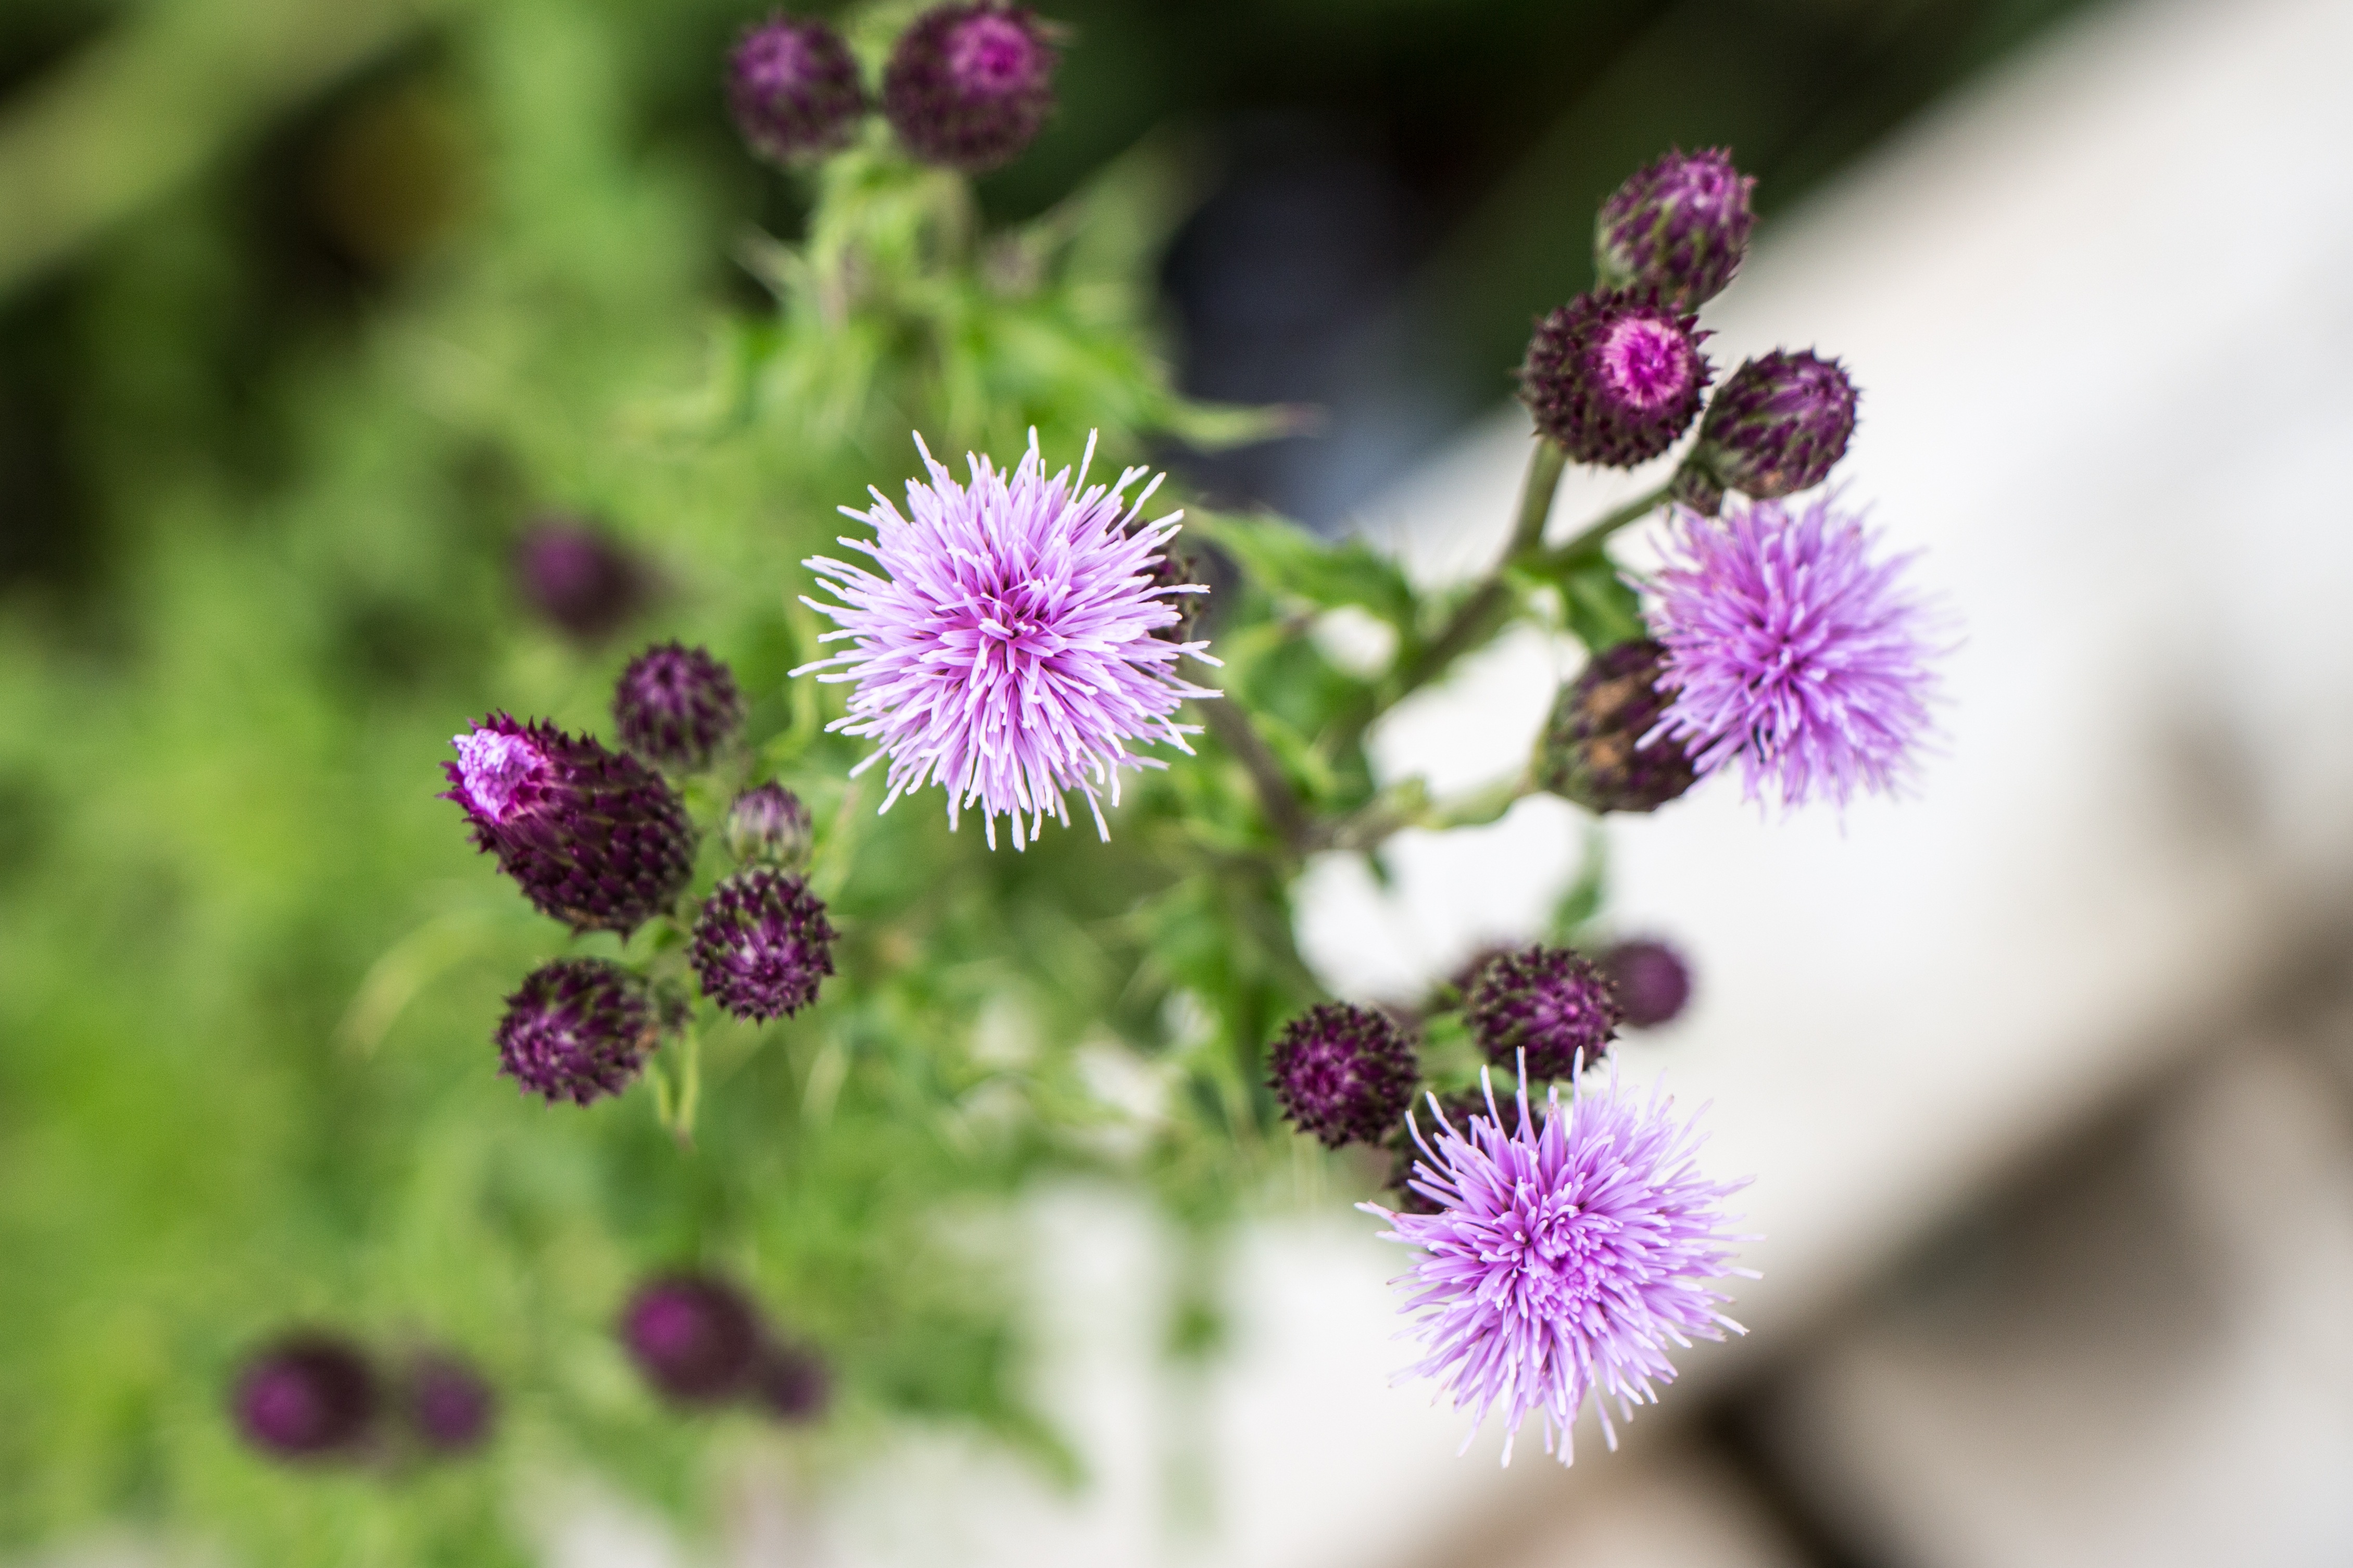
nature, swamp, blossom, plant, bunch, white, stem, leaf, flower, purple, petal, bloom, summer, floral, love, bouquet, gift, decoration, green, herb, produce, color, natural, fresh, romance, botany, blooming, garden, pink, flora, botanical, wildflower, close up, violet, jasper, alberta, bud, fragrant, purple flower, macro photography, flowering plant, daisy family, land plant